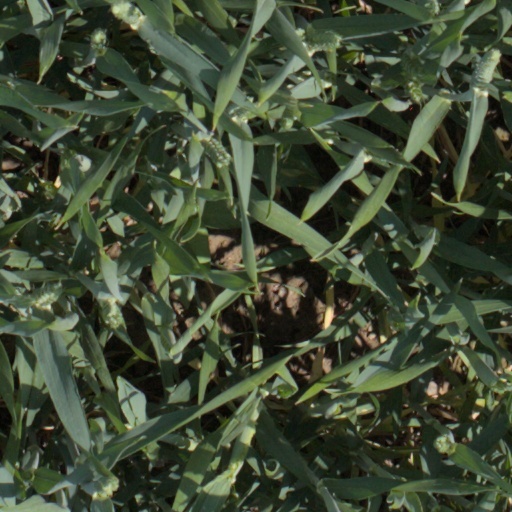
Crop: wheat